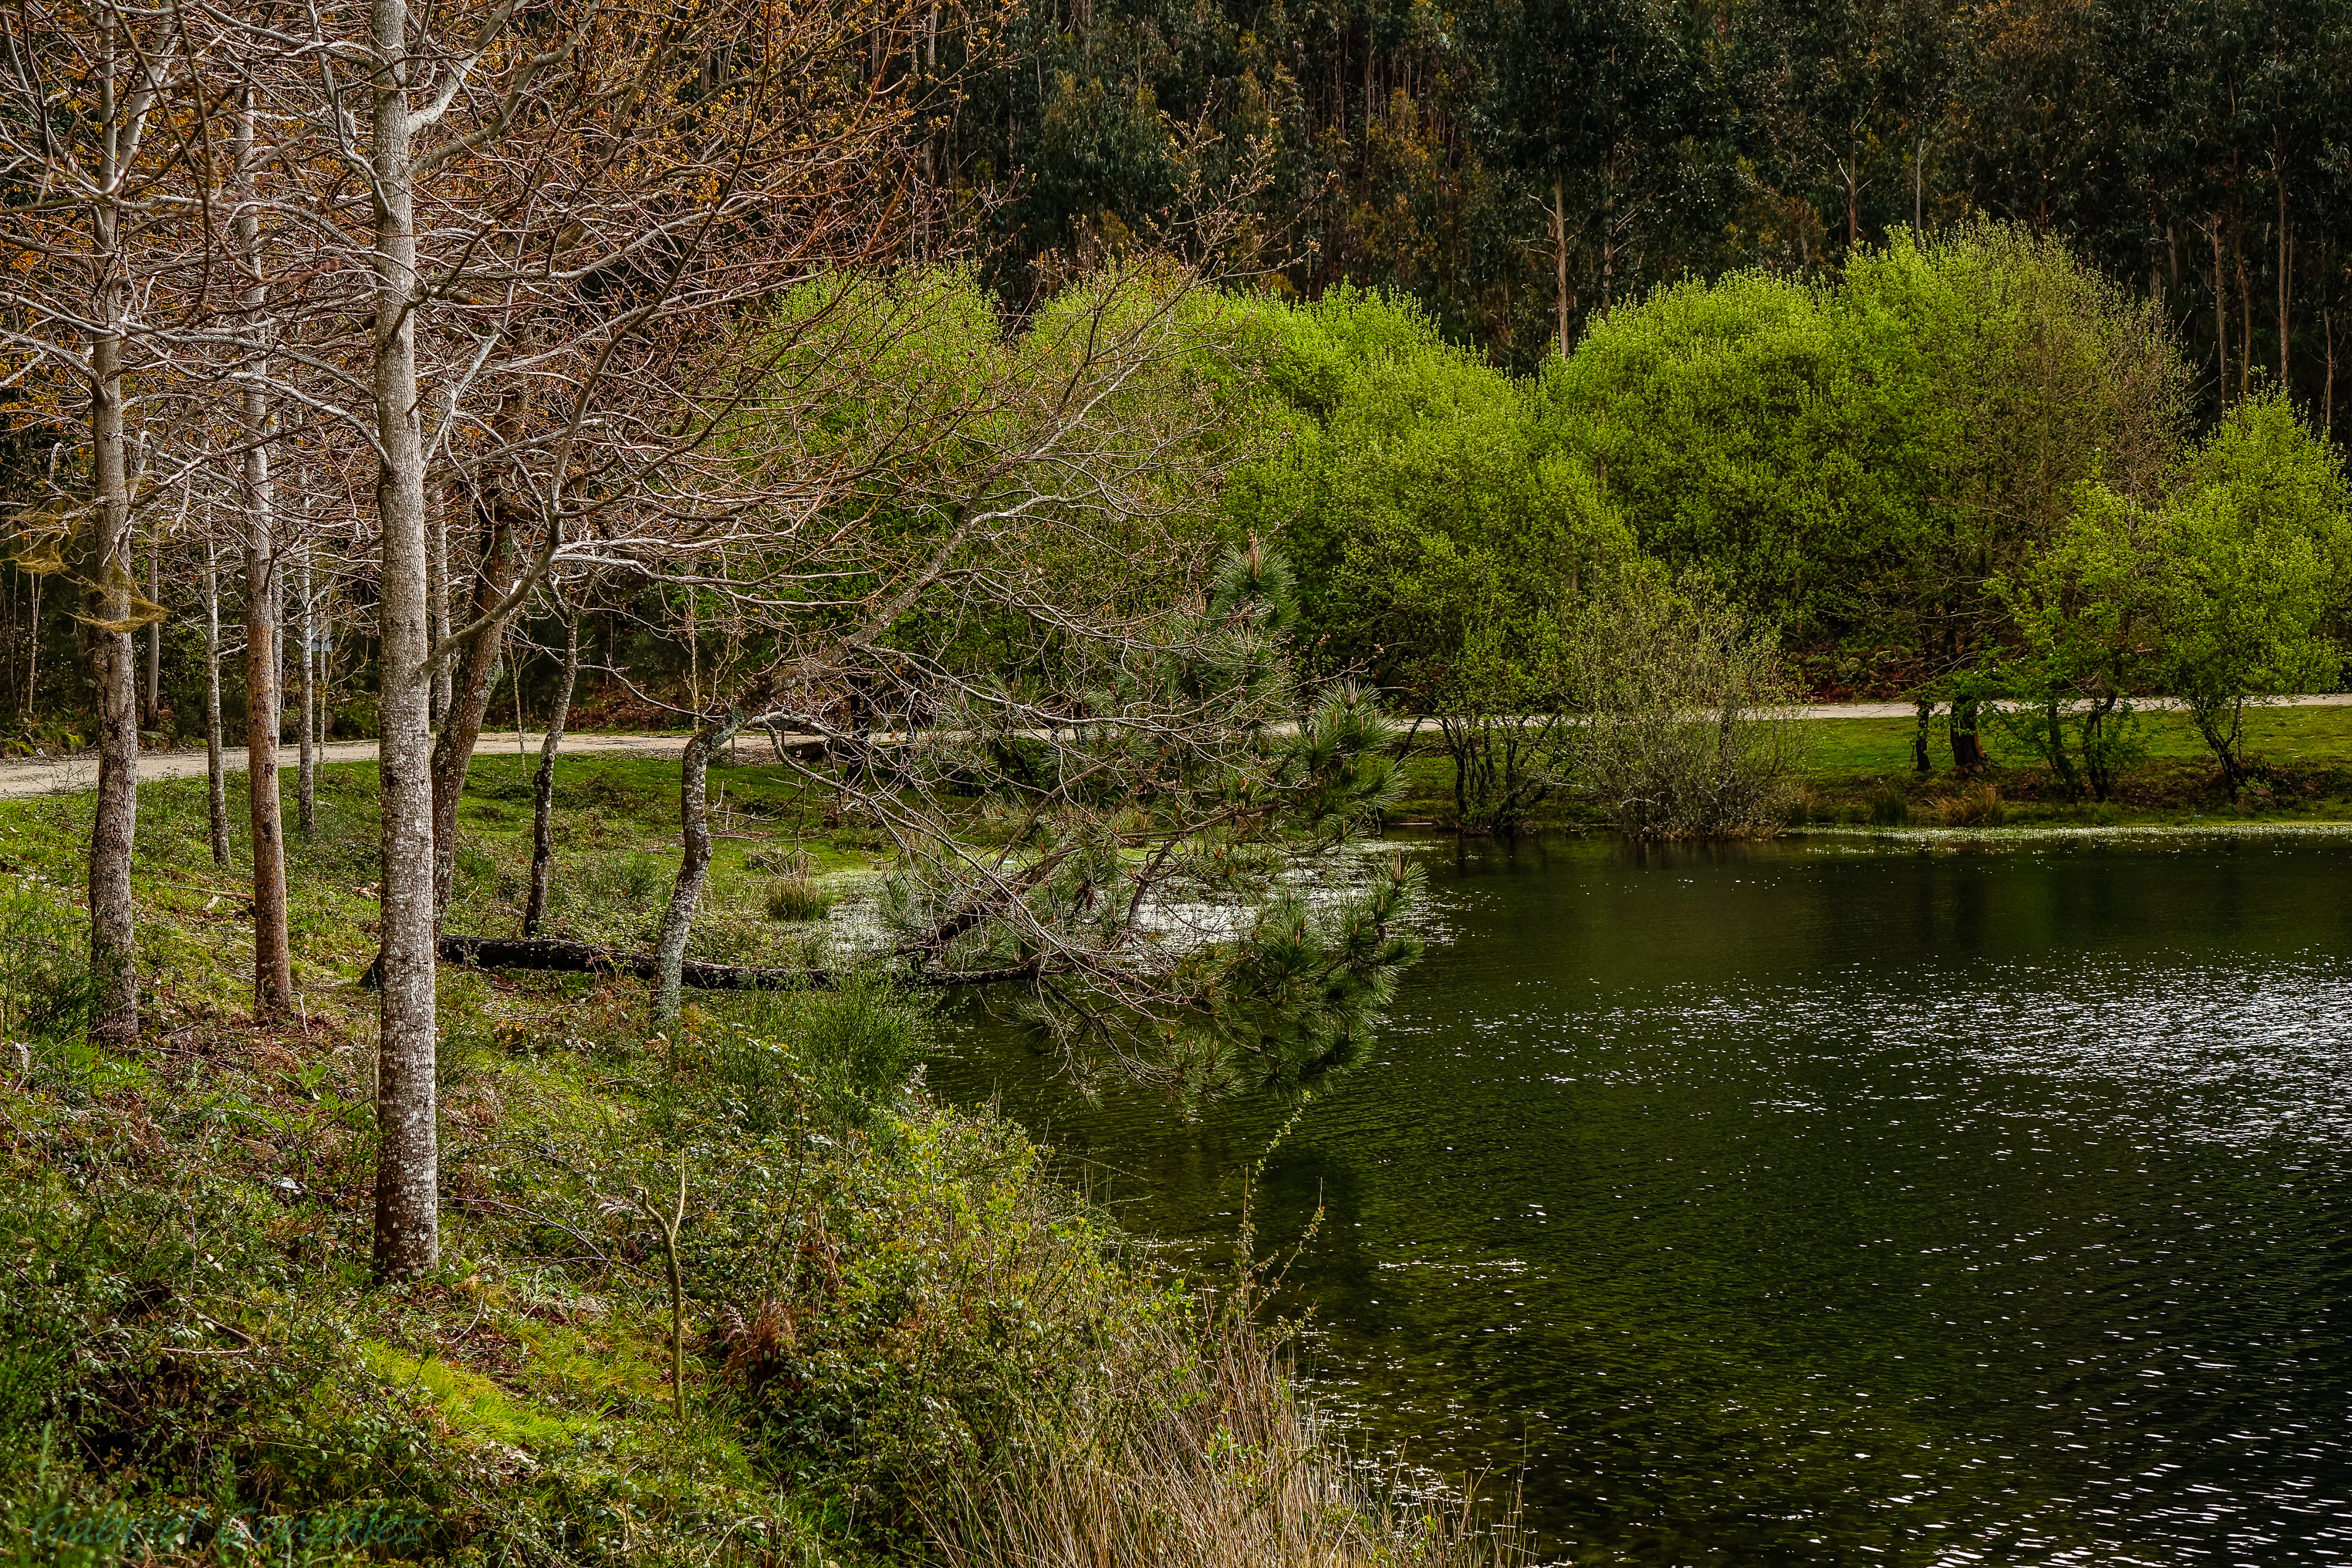
landscape, tree, water, nature, forest, wilderness, plant, leaf, flower, lake, river, pond, stream, reflection, autumn, waterway, body of water, spain, wetland, espaa, galicia, pontevedra, paisajes, woodland, habitat, ecosystem, ggl1, gaby1, xovesphoto, sonyrx10, rx10, gphoto, gabrielcorua, xelodegalicia, pontevedragaliciaespaa, natural environment, woody plant